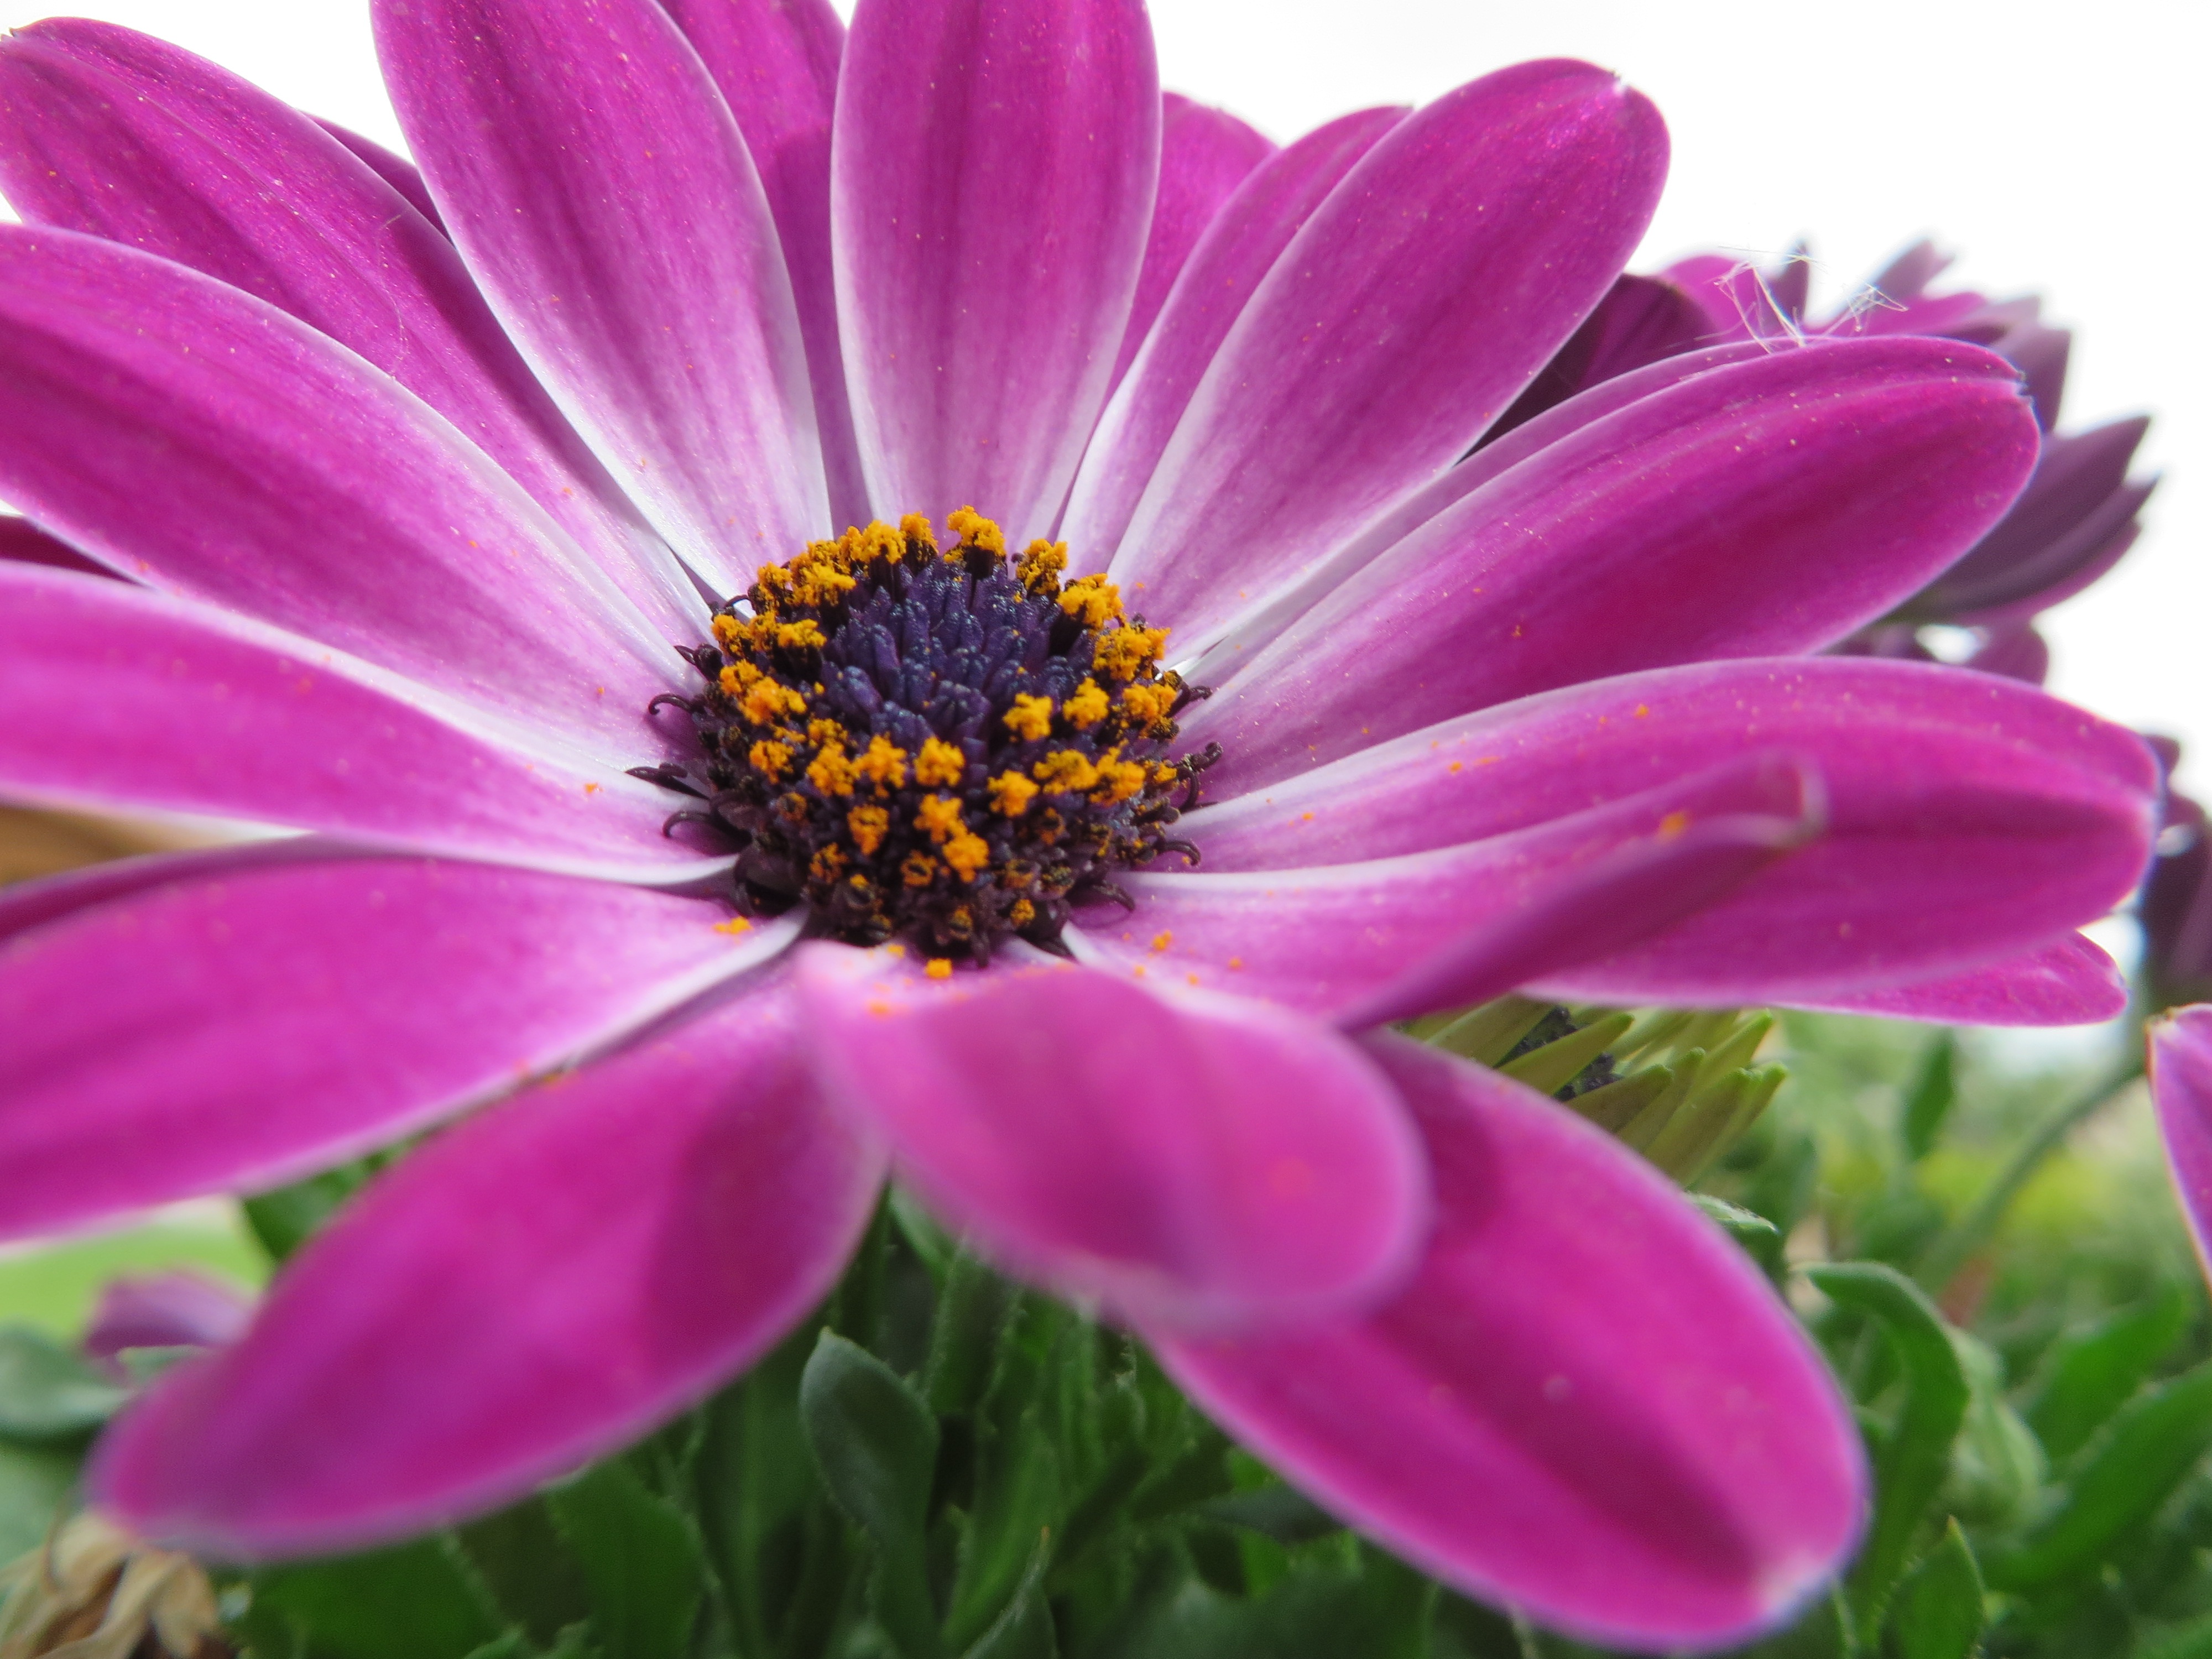
nature, blossom, plant, flower, petal, spring, pink, flora, gerbera, macro photography, flowering plant, daisy family, annual plant, land plant, garden cosmos